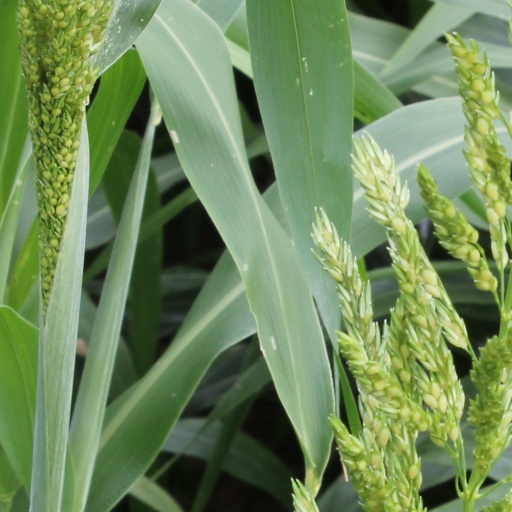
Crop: sorghum